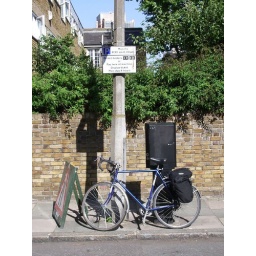
Bicycle leaned against lamp post with CPZ sign Fentiman Road